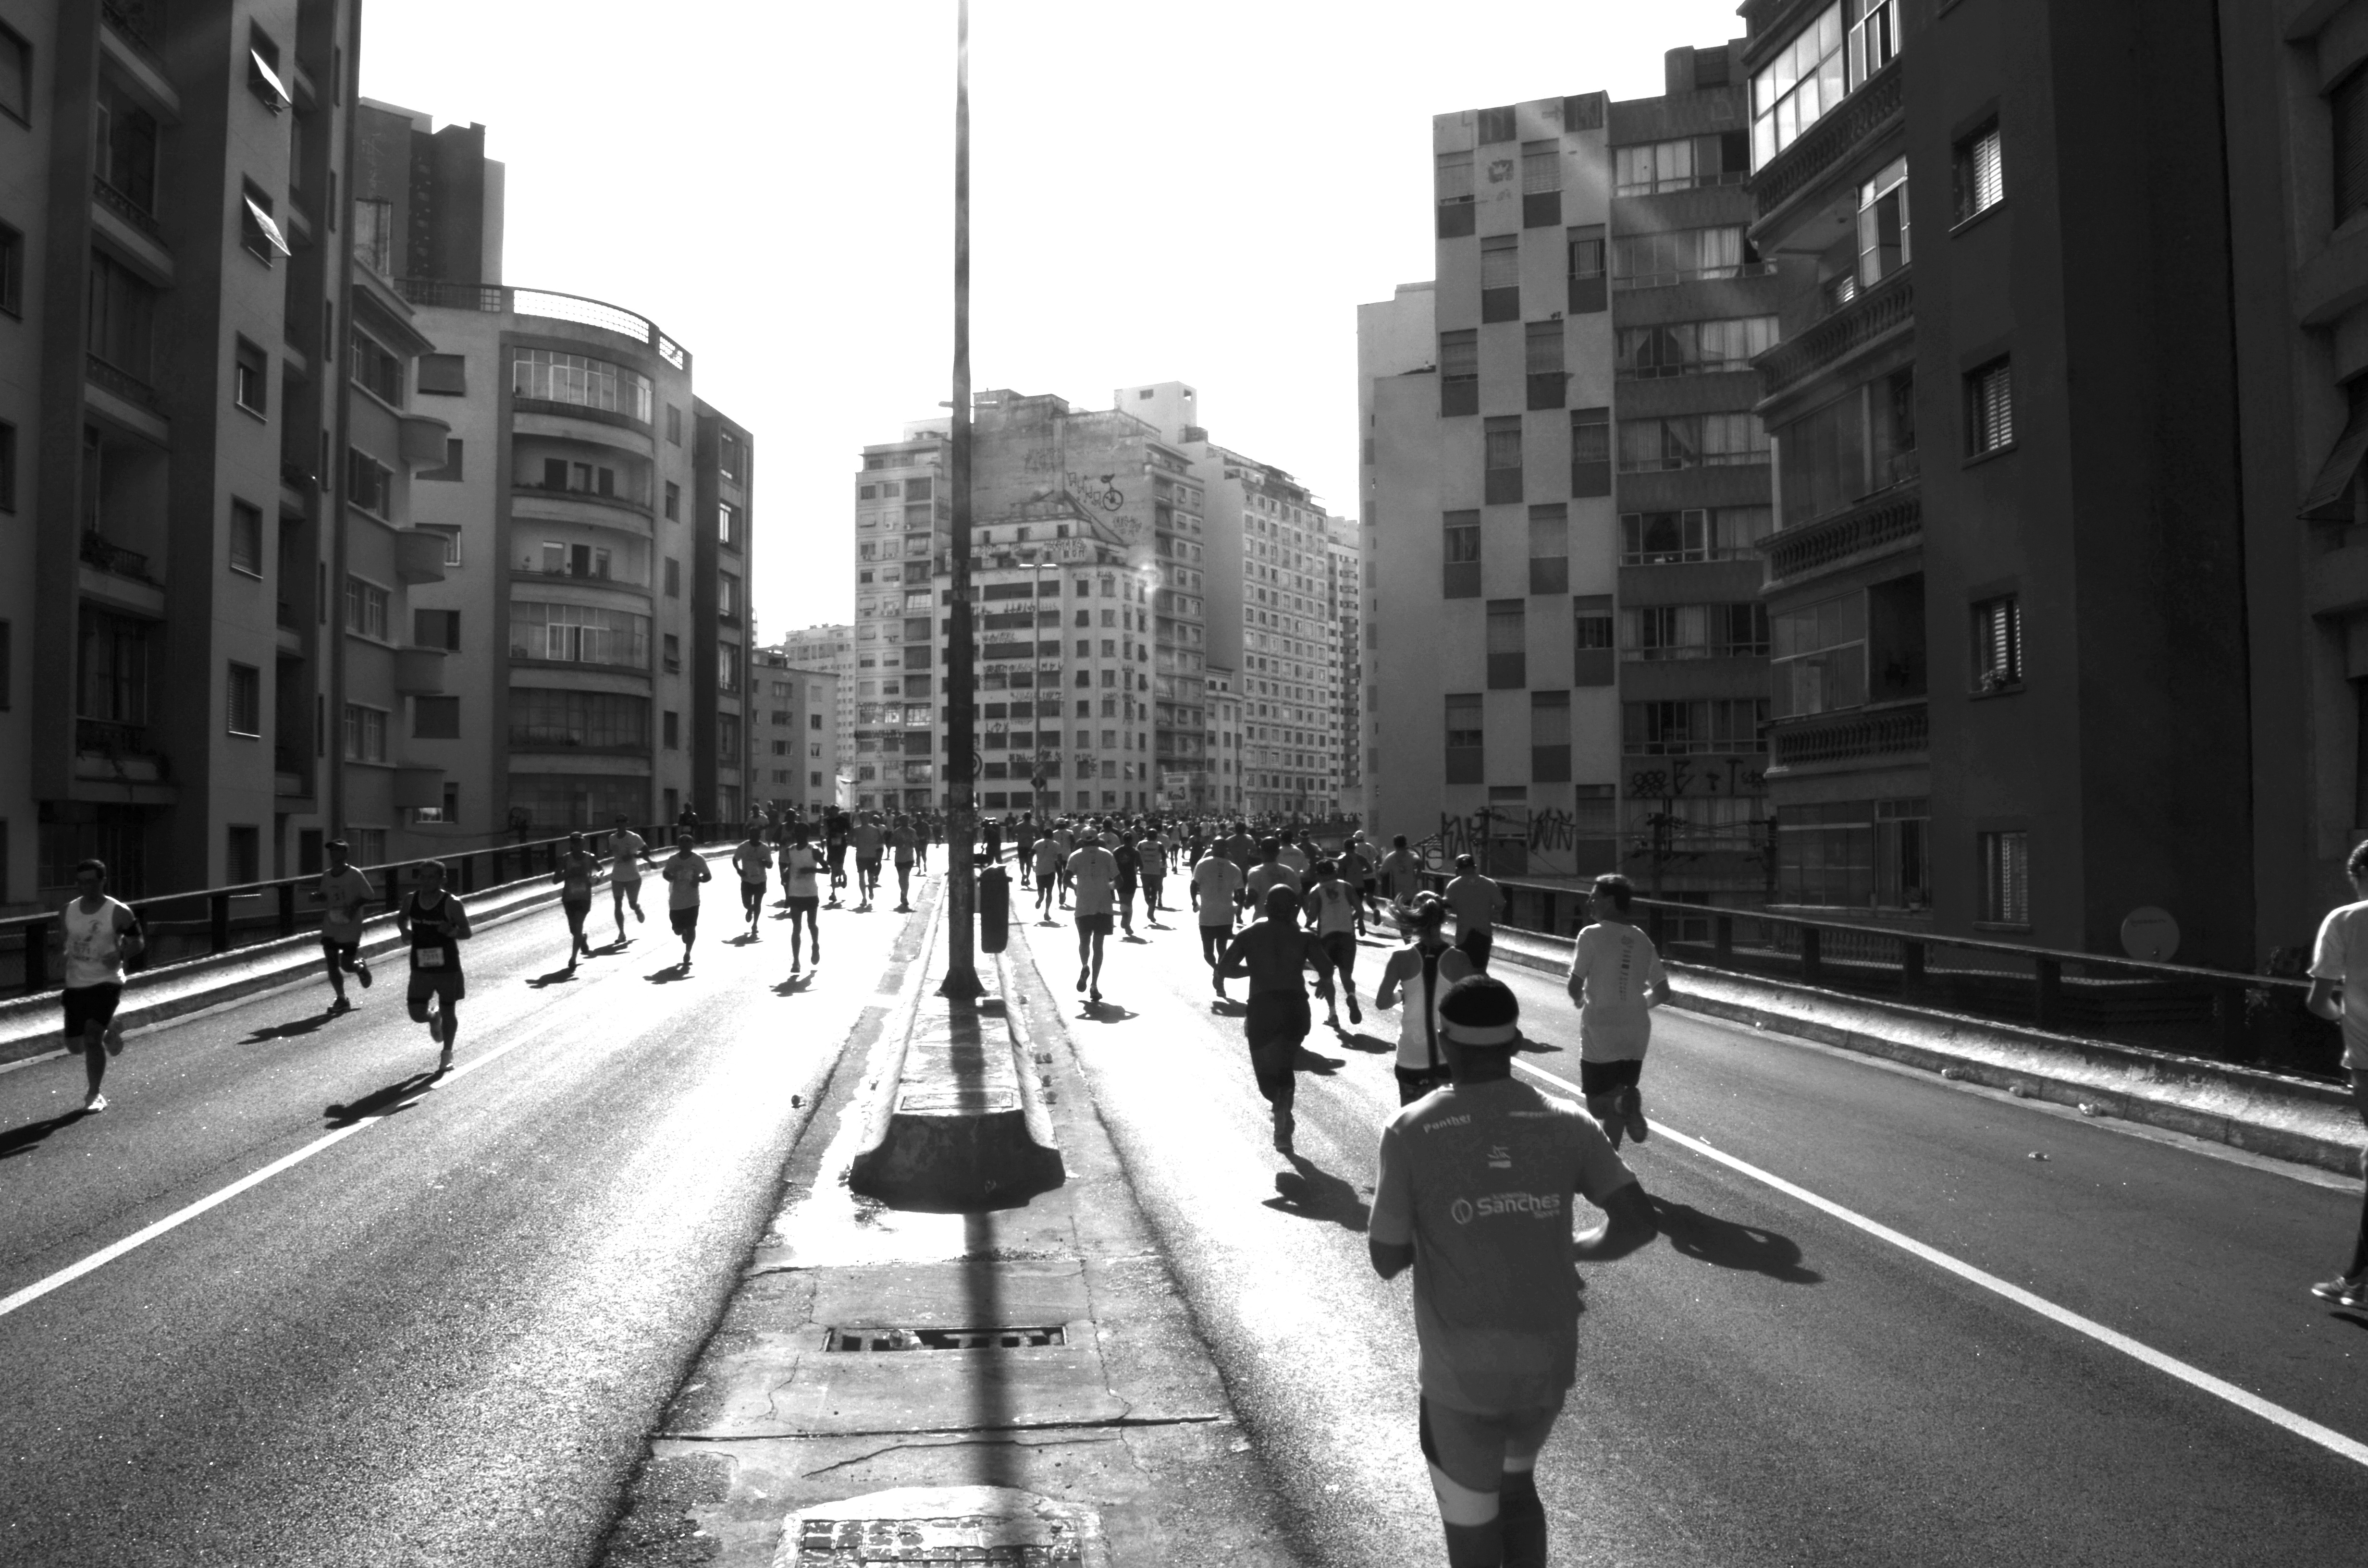
horizon, pedestrian, black and white, road, street, city, cityscape, downtown, monochrome, lane, race, infrastructure, runners, metropolis, sao paulo, pedestrian crossing, urban area, monochrome photography, human settlement